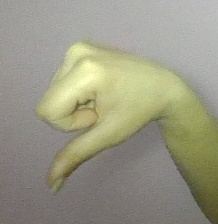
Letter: waw